Uranium mining in Namibia

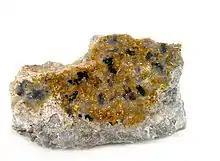
Deposit from the Erongo Region

When it opened in 2006, the Langer Heinrich mine was the first conventional uranium mine to be opened in the world in two decades.